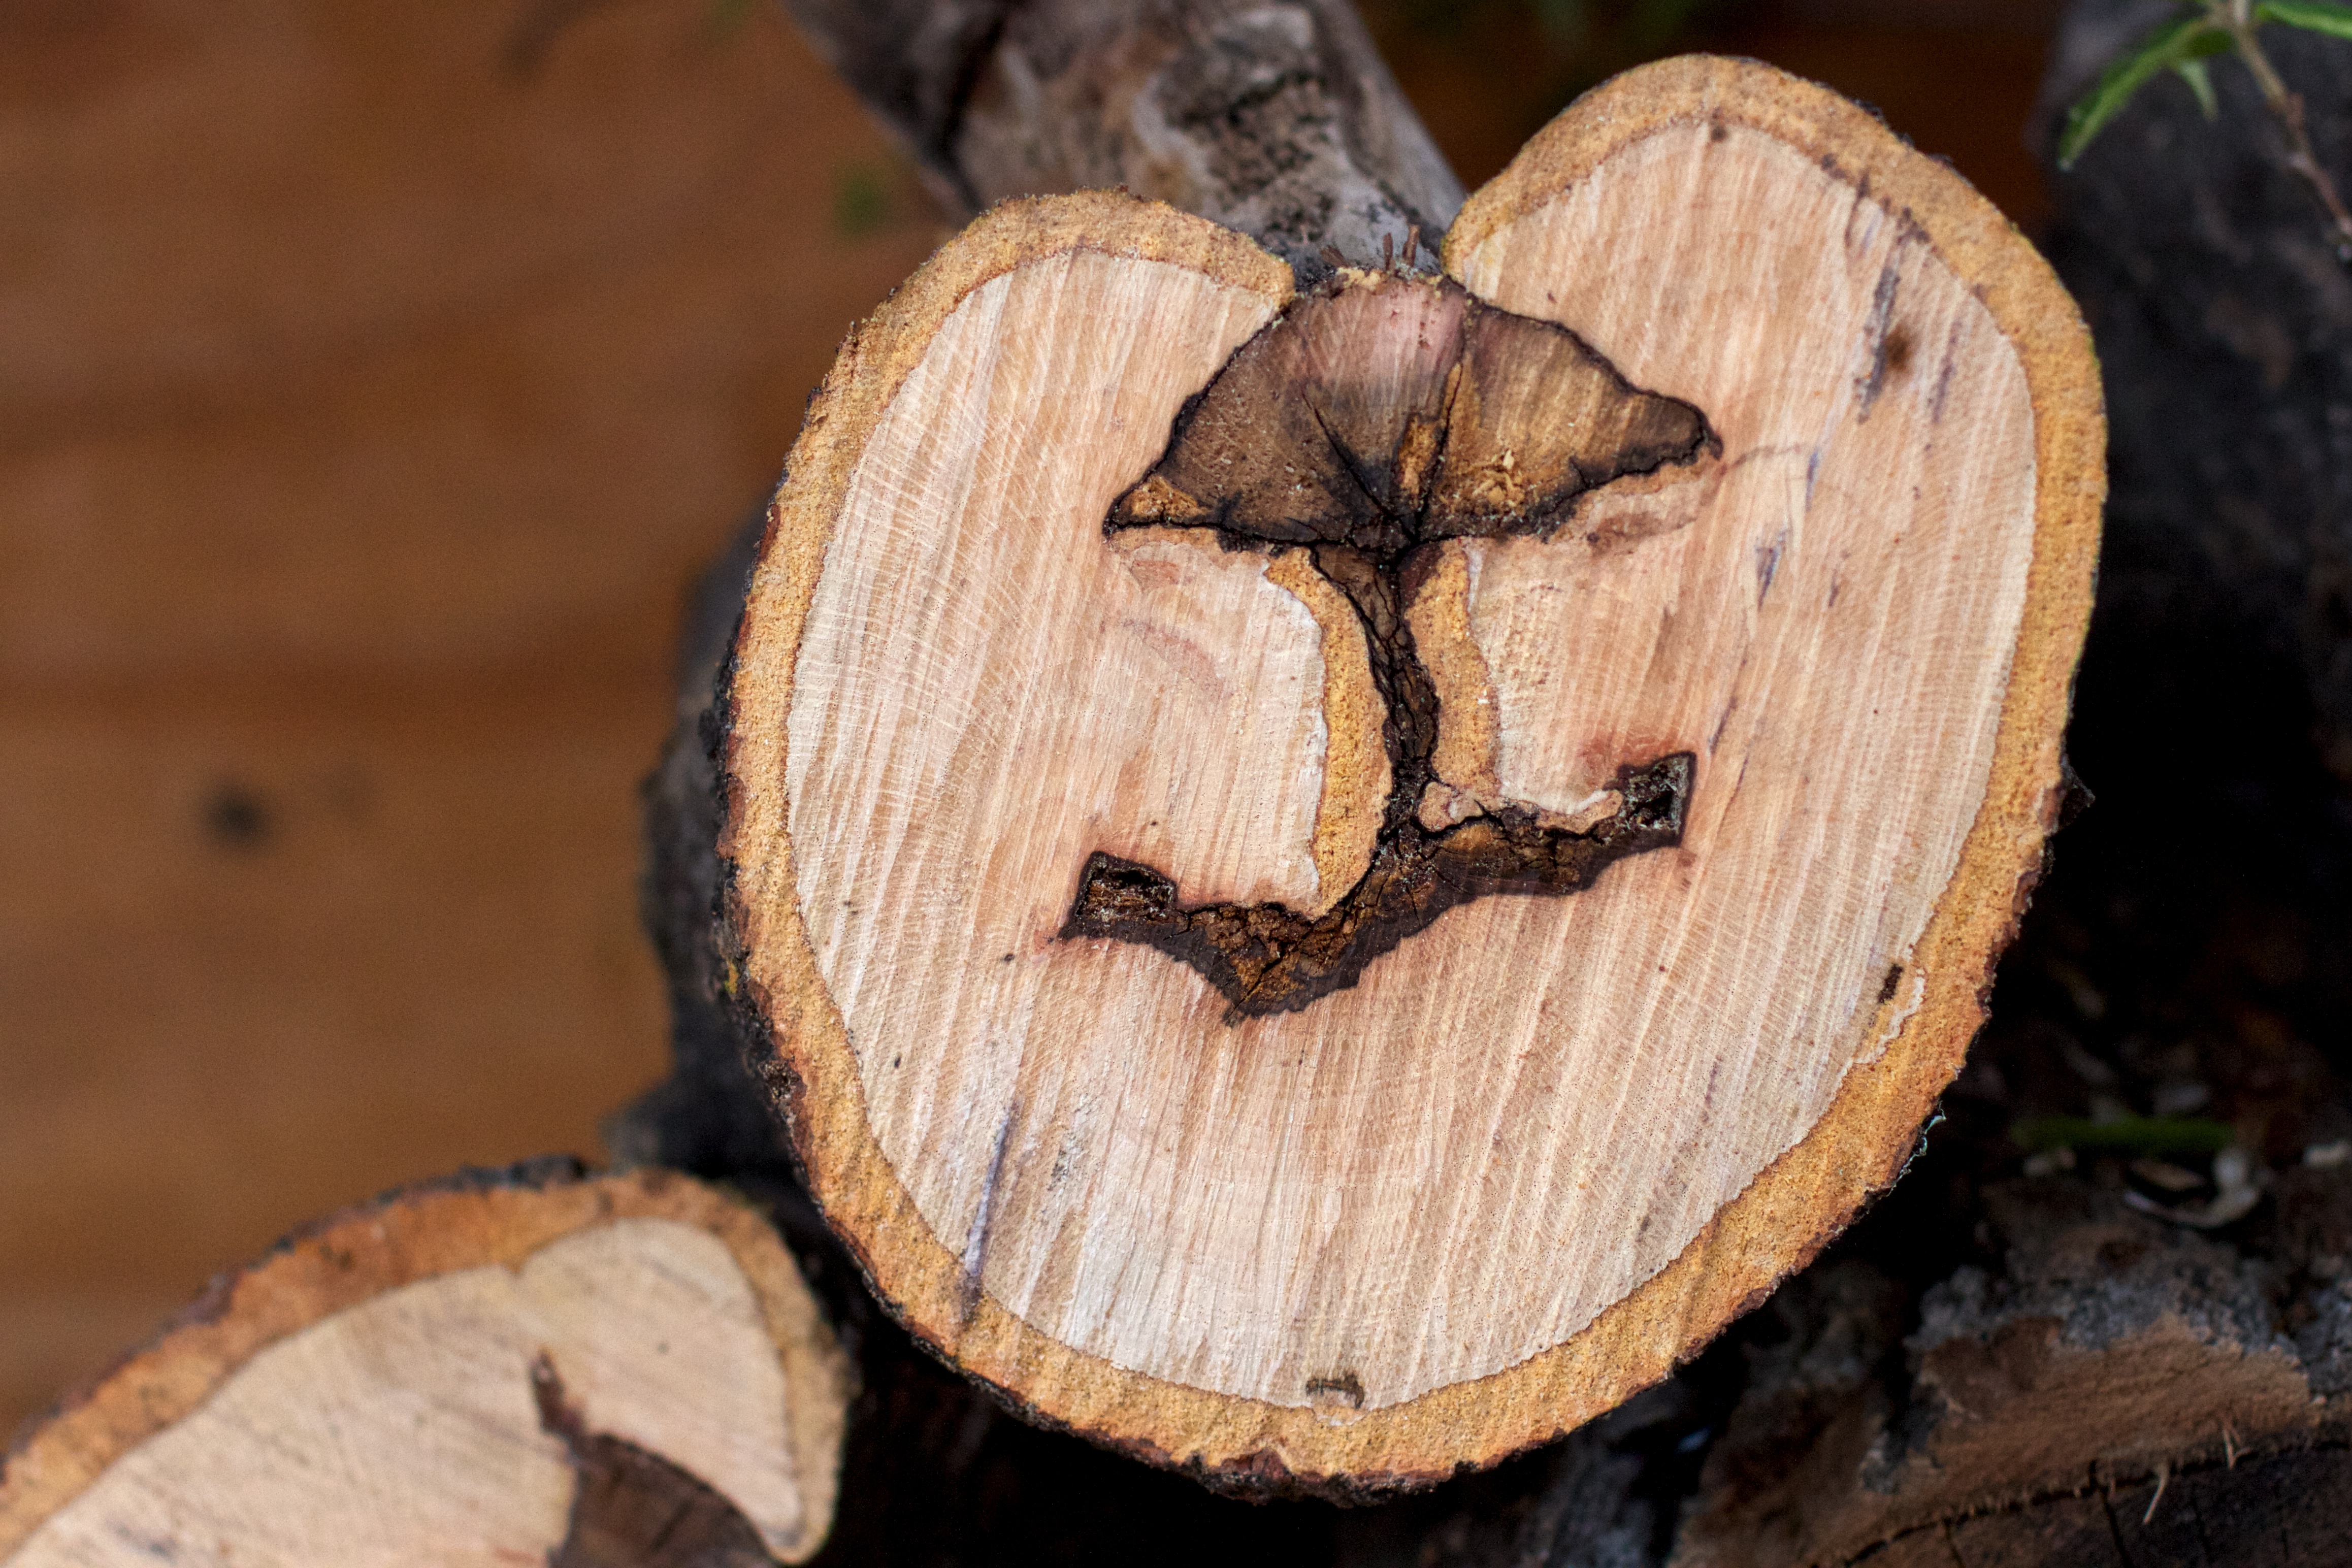
tree, plant, wood, leaf, trunk, produce, autumn, soil, mushroom, close up, fungus, macro photography, shiitake, woody plant, medicinal mushroom, agaricomycetes